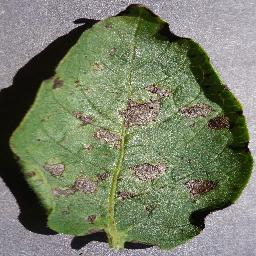
Label: Potato___Early_blight